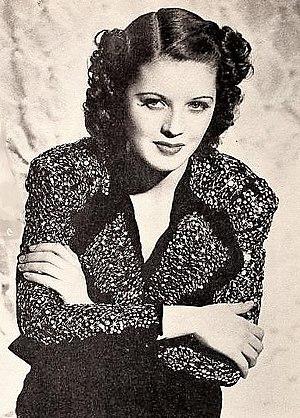
Rosella Towne, née Rosella Townsend, le 20 janvier 1918 à Youngstown dans l'Ohio et morte le 29 août 2014 à Hamden dans le Connecticut, est une actrice de cinéma américaine.